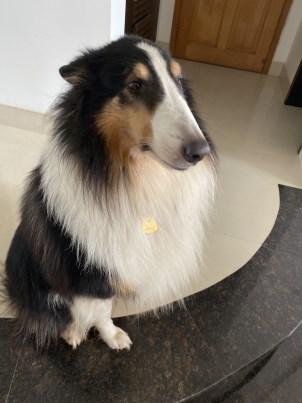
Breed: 227-n000094-collie